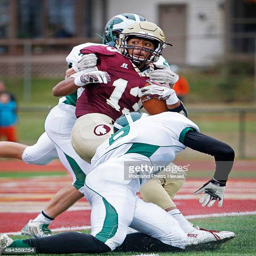
pop rock artist is entangled with people on his way to a touchdown in the first half